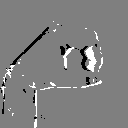
ASL letter: o